Syriana

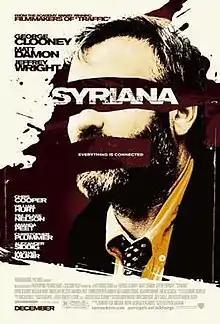
Theatrical release poster

Syriana is a 2005 American political thriller film written and directed by Stephen Gaghan, loosely based on Robert Baer's 2003 memoir "See No Evil". The film stars an ensemble cast consisting of George Clooney, Matt Damon, Jeffrey Wright, Chris Cooper, William Hurt, Tim Blake Nelson, Amanda Peet, Christopher Plummer, Alexander Siddig, and Mazhar Munir.